Ichthyovenator

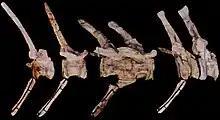
Various caudal (tail) vertebrae and chevrons from the holotype

The sacral sail was continued by the spines of the first two caudal vertebrae, which were and tall respectively. They leaned backwards at 30 degrees and had smooth front and rear edges. The centra of the first two caudals were much broader than long and amphicoelous (deeply concave on both ends). The caudal transverse processes were prominent and sturdy and were angled upwards towards the rear of the vertebrae. The transverse processes of the first caudal vertebra, when seen from above, had a sigmoid (or S-shaped) profile. The prespinal and postspinal fossae (bony depressions in front and behind the neural spines) were confined to a position above the base of the neural spines. The sides of the first caudal were also deeply hollowed out between the prezygapophyses (articular surfaces of the preceding vertebra) and the diapophyses—processes on the sides for rib articulation—a condition that is not observed in other theropods. Some of the caudal vertebrae also had unusually tall, forwardly-extended prezygapophyses.